Cherchell Neopunic inscriptions

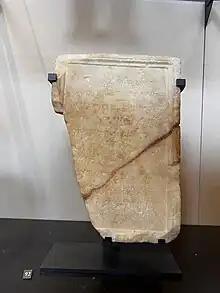
The Micipsa inscription

The Micipsa was acquired by the Louvre in 1882 from Schmitter; it is thought to have originated in the Porte de Tenez, where Schmitter reported making other discoveries. The inscription consists of eleven lines of Neopunic, engraved on white marble with red veins of red, measuring 30cm × 22cm.